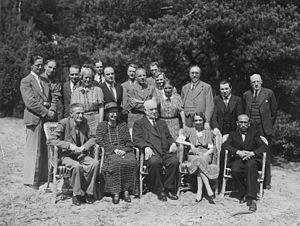
Arthur Augustus William Harry Ponsonby, 1ᵉʳ baron Ponsonby de Shulbrede, est un homme politique, écrivain et activiste social britannique. Il est le troisième fils d'Henry Ponsonby, secrétaire particulier de la reine Victoria, et l'arrière-petit-fils de Frederick Ponsonby. Frederick Ponsonby est son frère aîné.
L'Internationale des résistant(e)s à la guerre est une organisation pacifiste fondée en 1921 lors des rencontres de Bilthoven aux Pays-Bas.
Les rencontres de Bilthoven sont une série de réunions de militants pacifistes qui ont lieu peu après la Première Guerre mondiale dans la demeure de Kees et Betty Boeke à Bilthoven aux Pays-Bas.